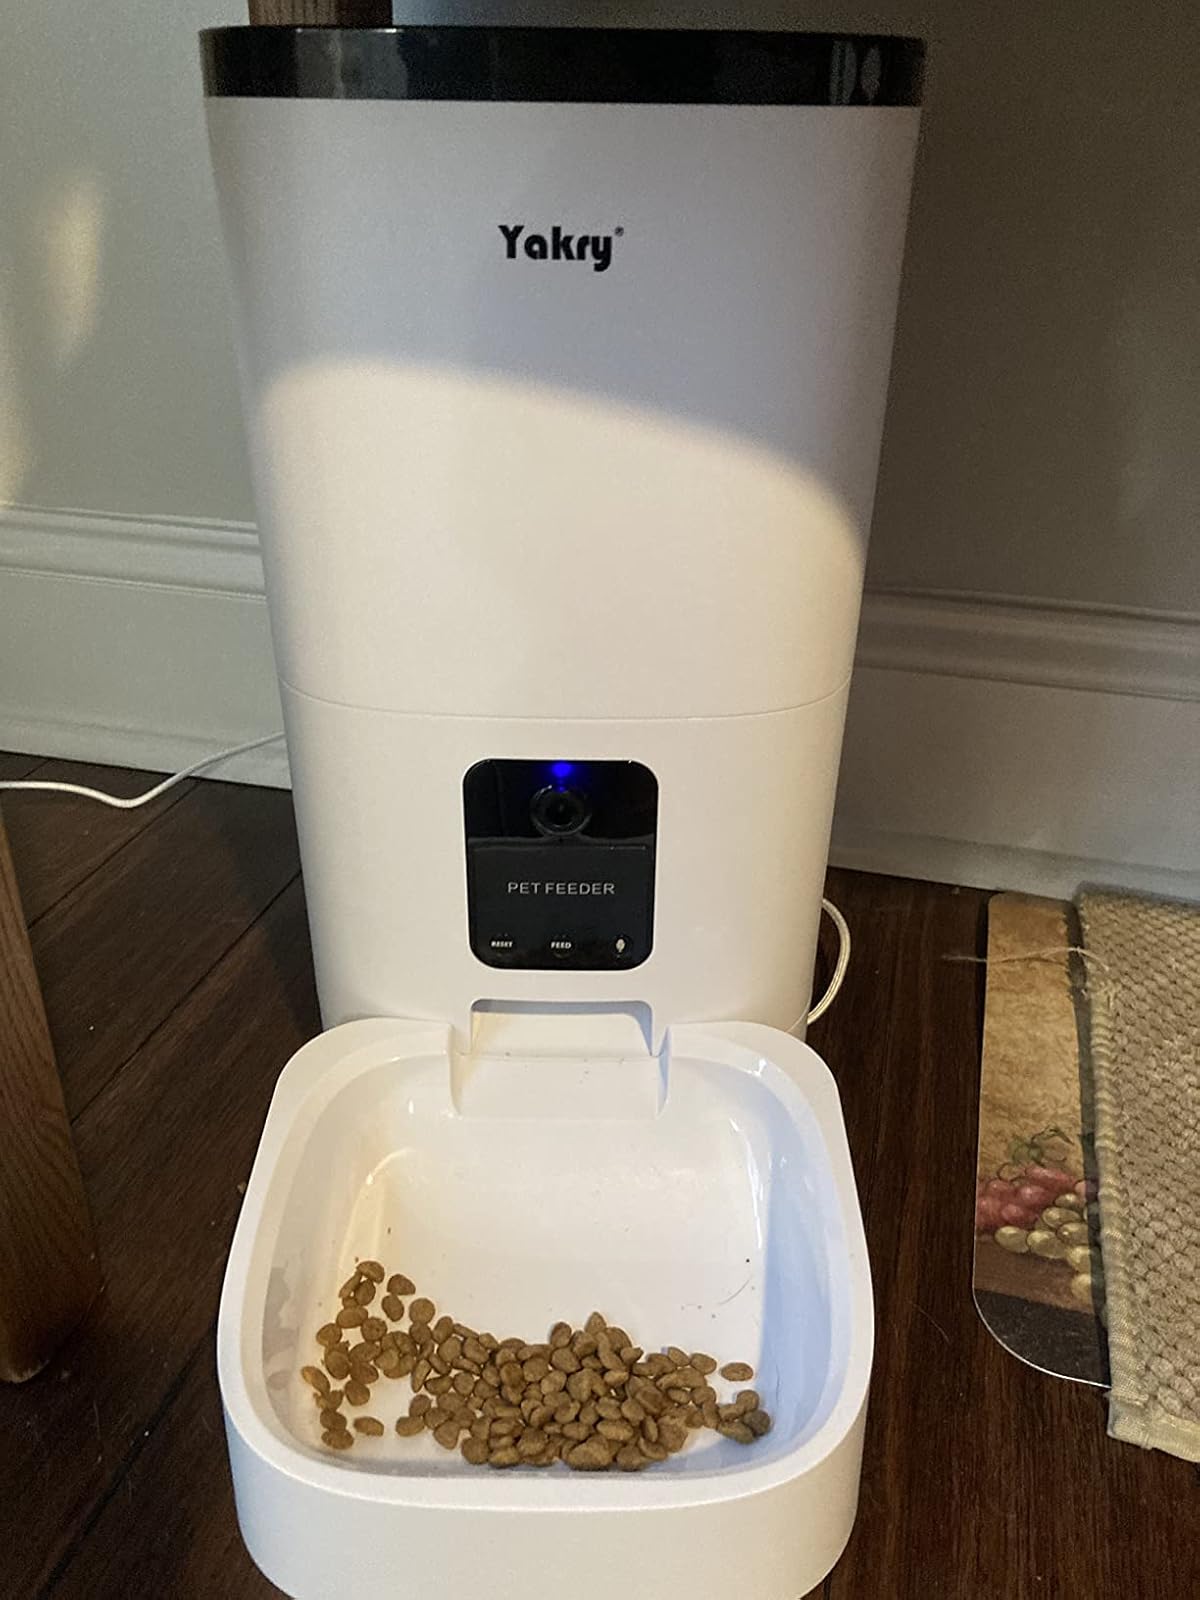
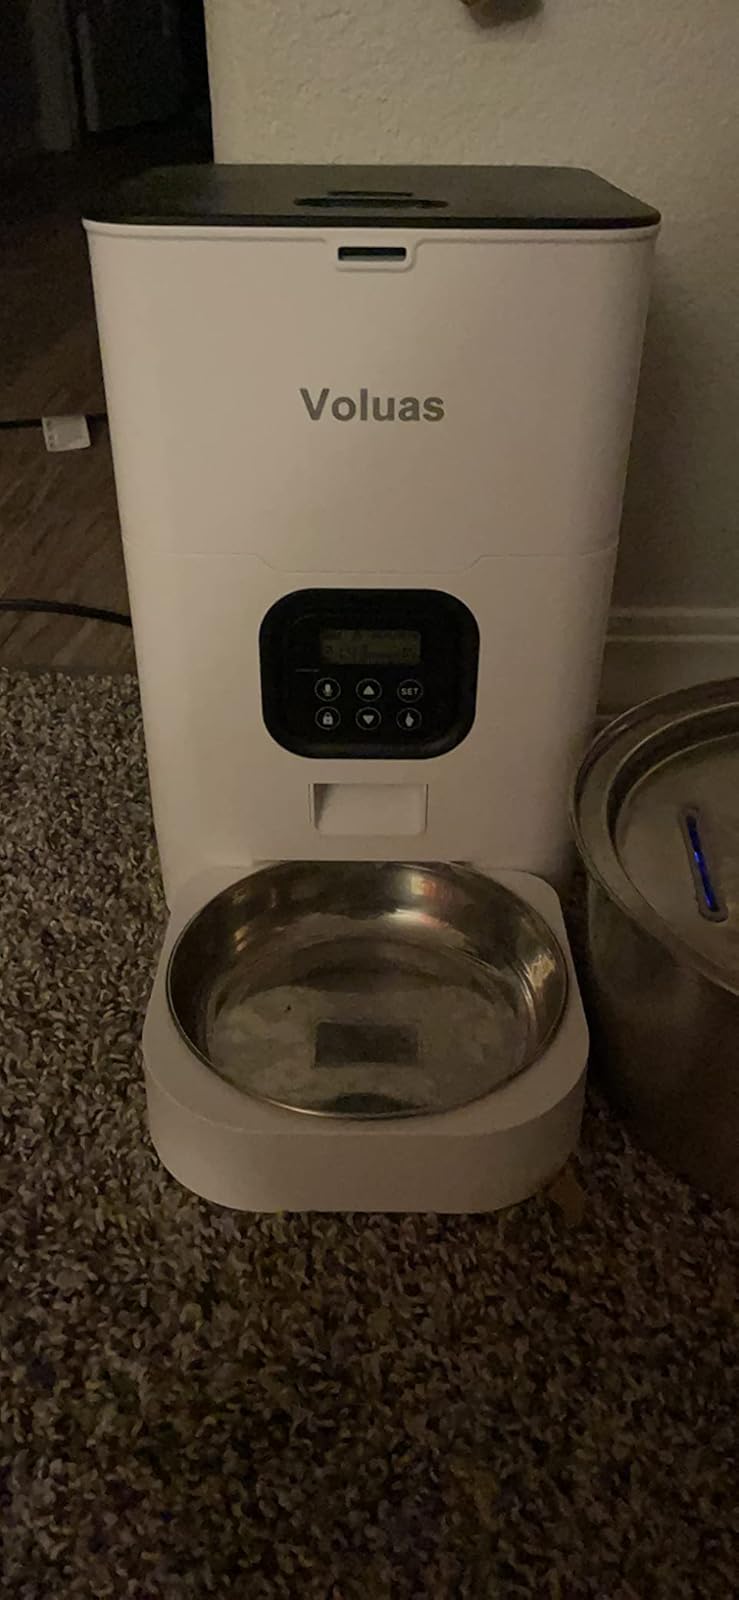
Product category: items_feeder
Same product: no